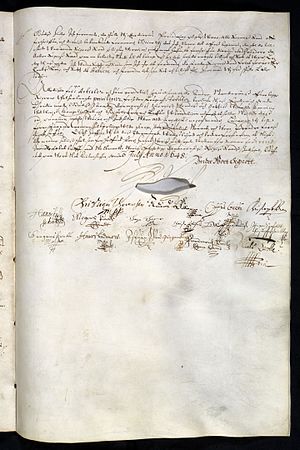
Frederik 3. / Kampen om kronen
Frederik den 3´s håndfæstning (Rigsarkivet. Foto: Tom Jersø)
Frederik III var konge af Danmark-Norge fra 1648 til 1670. Han tilhørte den oldenborgske slægt og havde som valgsprog: Dominus providebit. Under hans regeringstid blev det meste af Danmark kortvarigt besat af svenske tropper, og som betingelse for fred afstod han i 1658 Skåne, Halland og Blekinge til den svenske krone. Alligevel formåede han i de følgende år at udnytte den ustabile situation til at gøre sig selv til enevældig konge og sikre sine efterkommeres arveret til tronen.